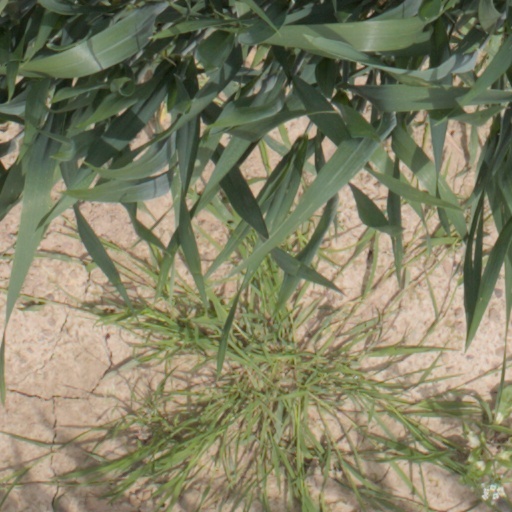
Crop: wheat